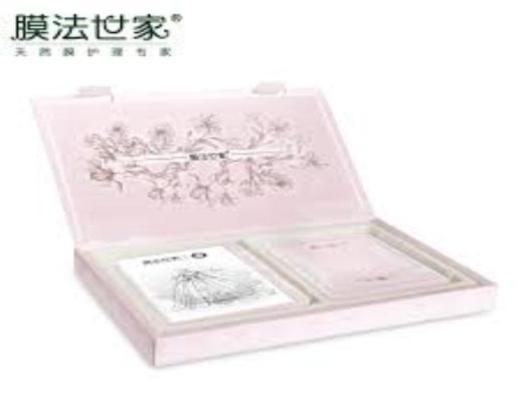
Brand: maskfamily
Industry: Necessities